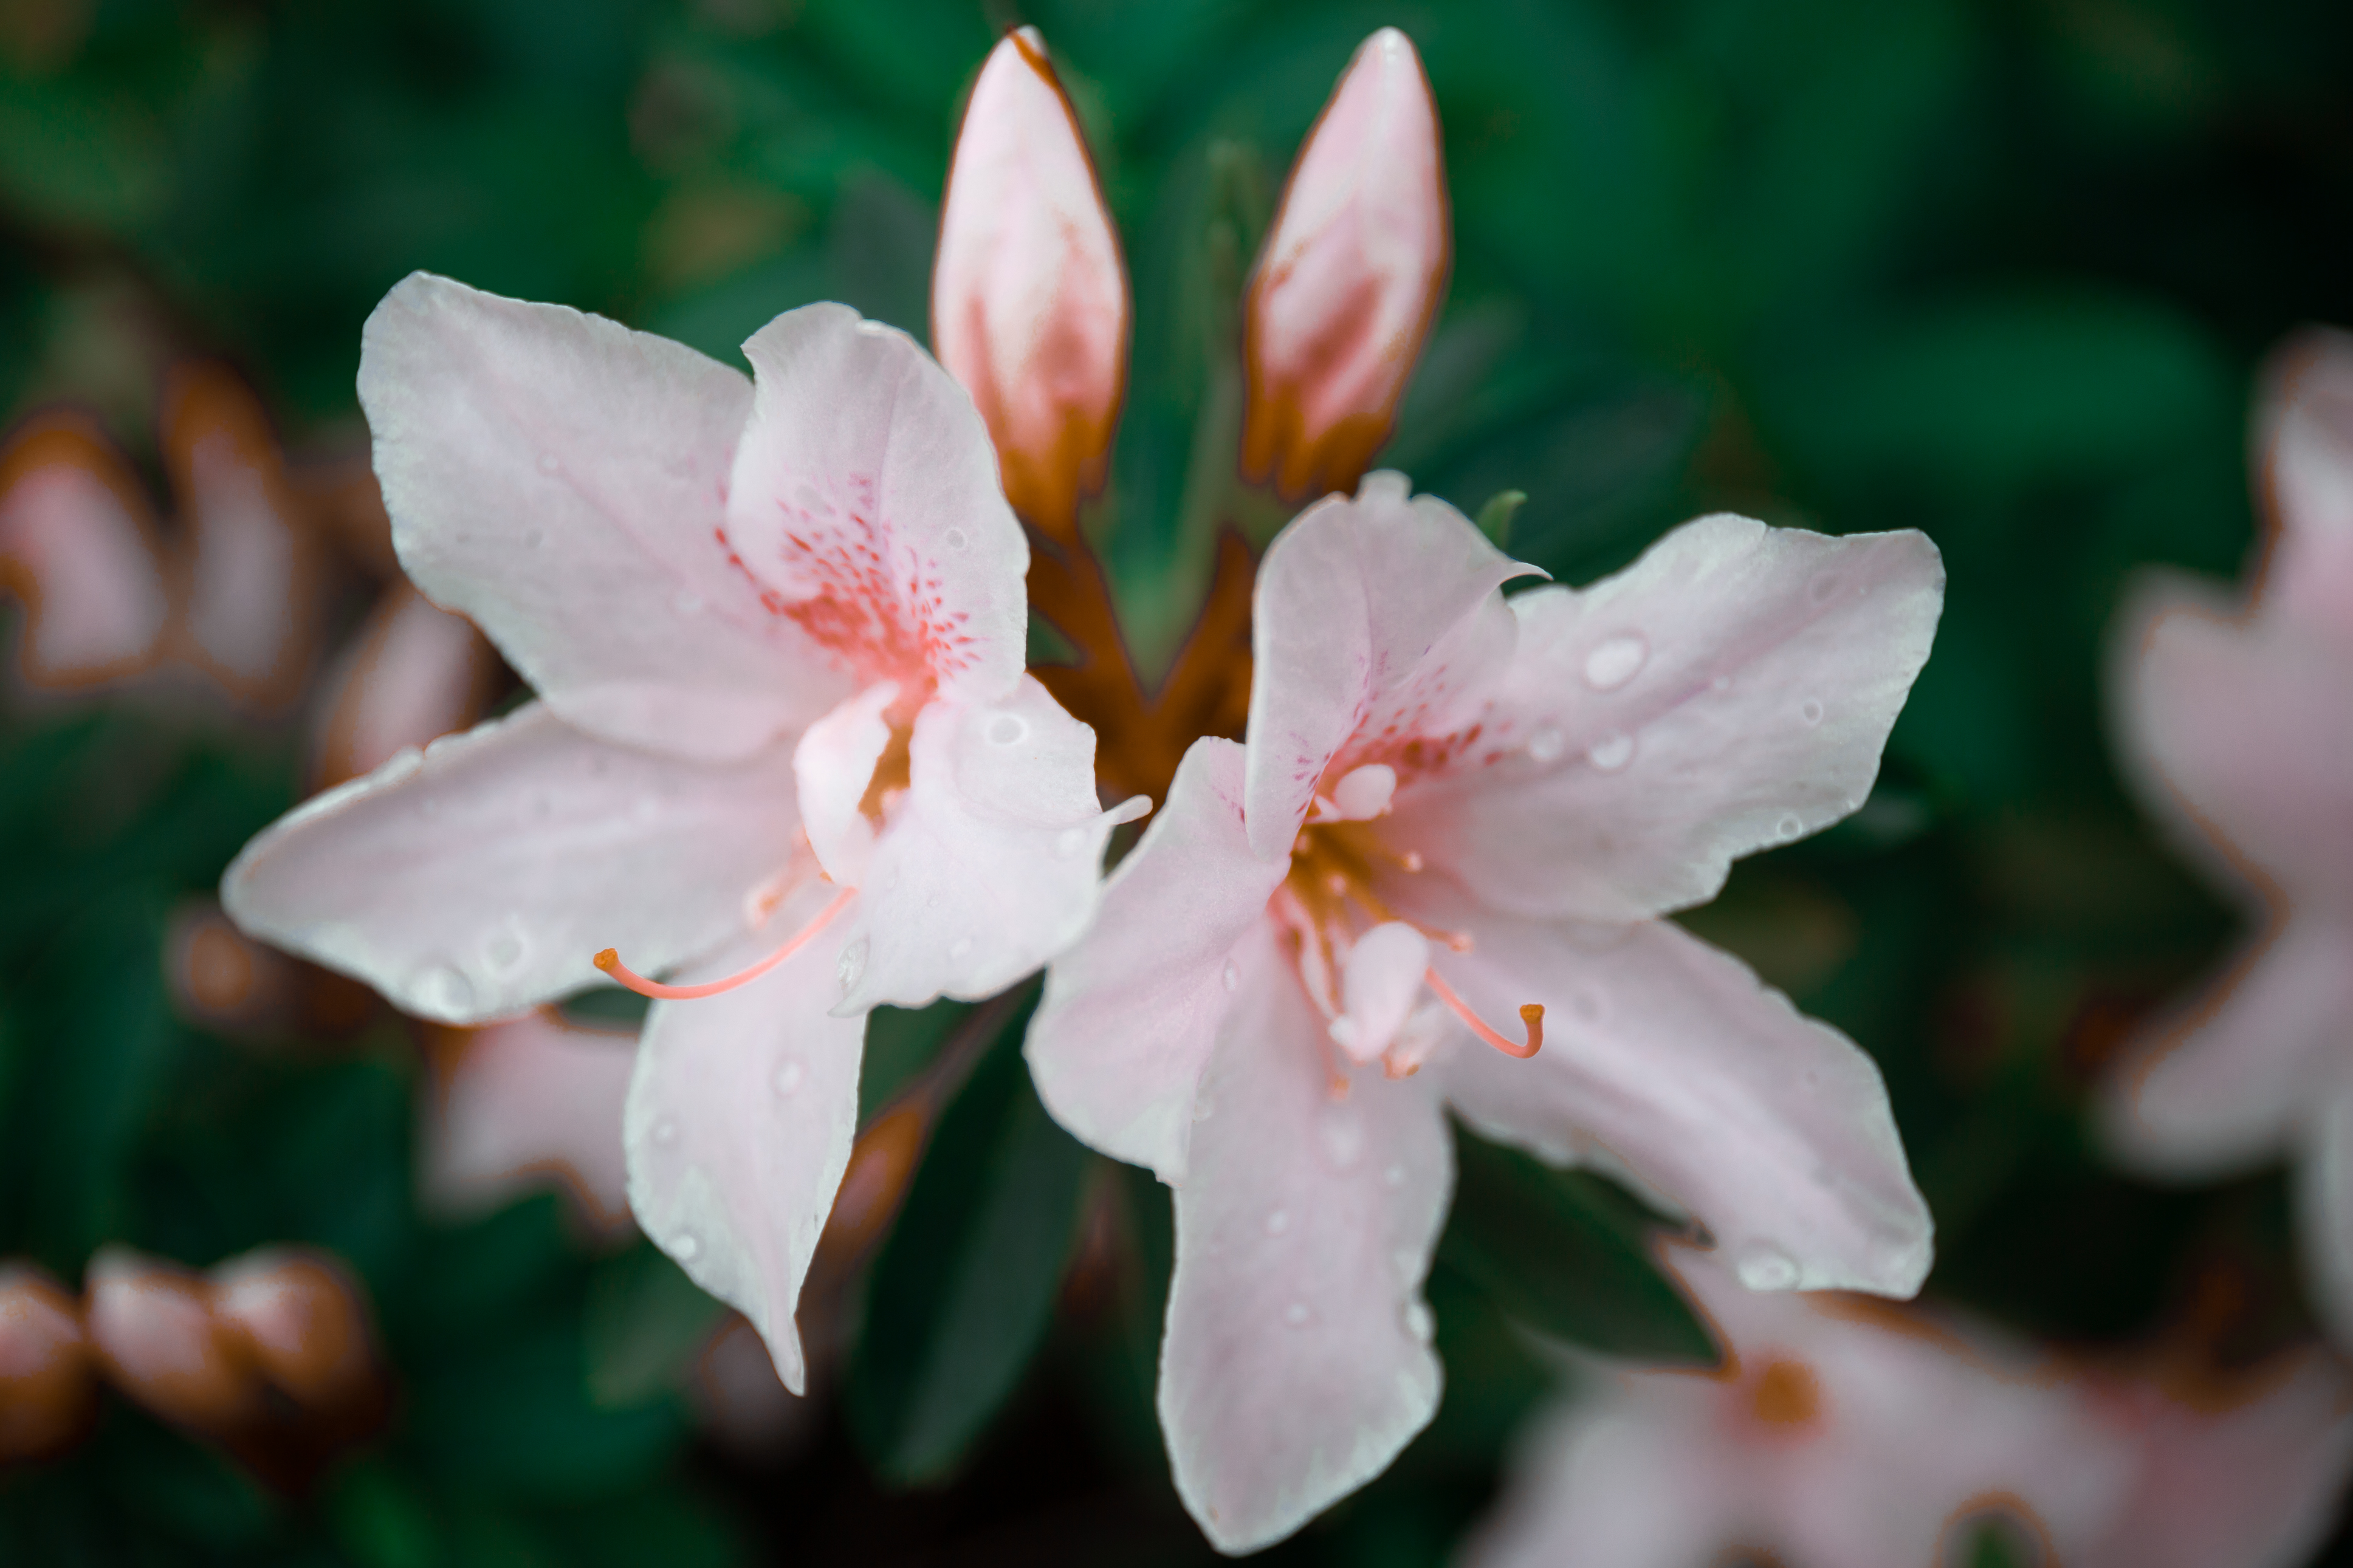
azalea, flower, plant, petal, terrestrial plant, twig, blossom, flowering plant, shrub, close up, peach, Pedicel, plant stem, pollen, macro photography, herbaceous plant, wildflower, prunus, rhododendron, lily family, cattleya